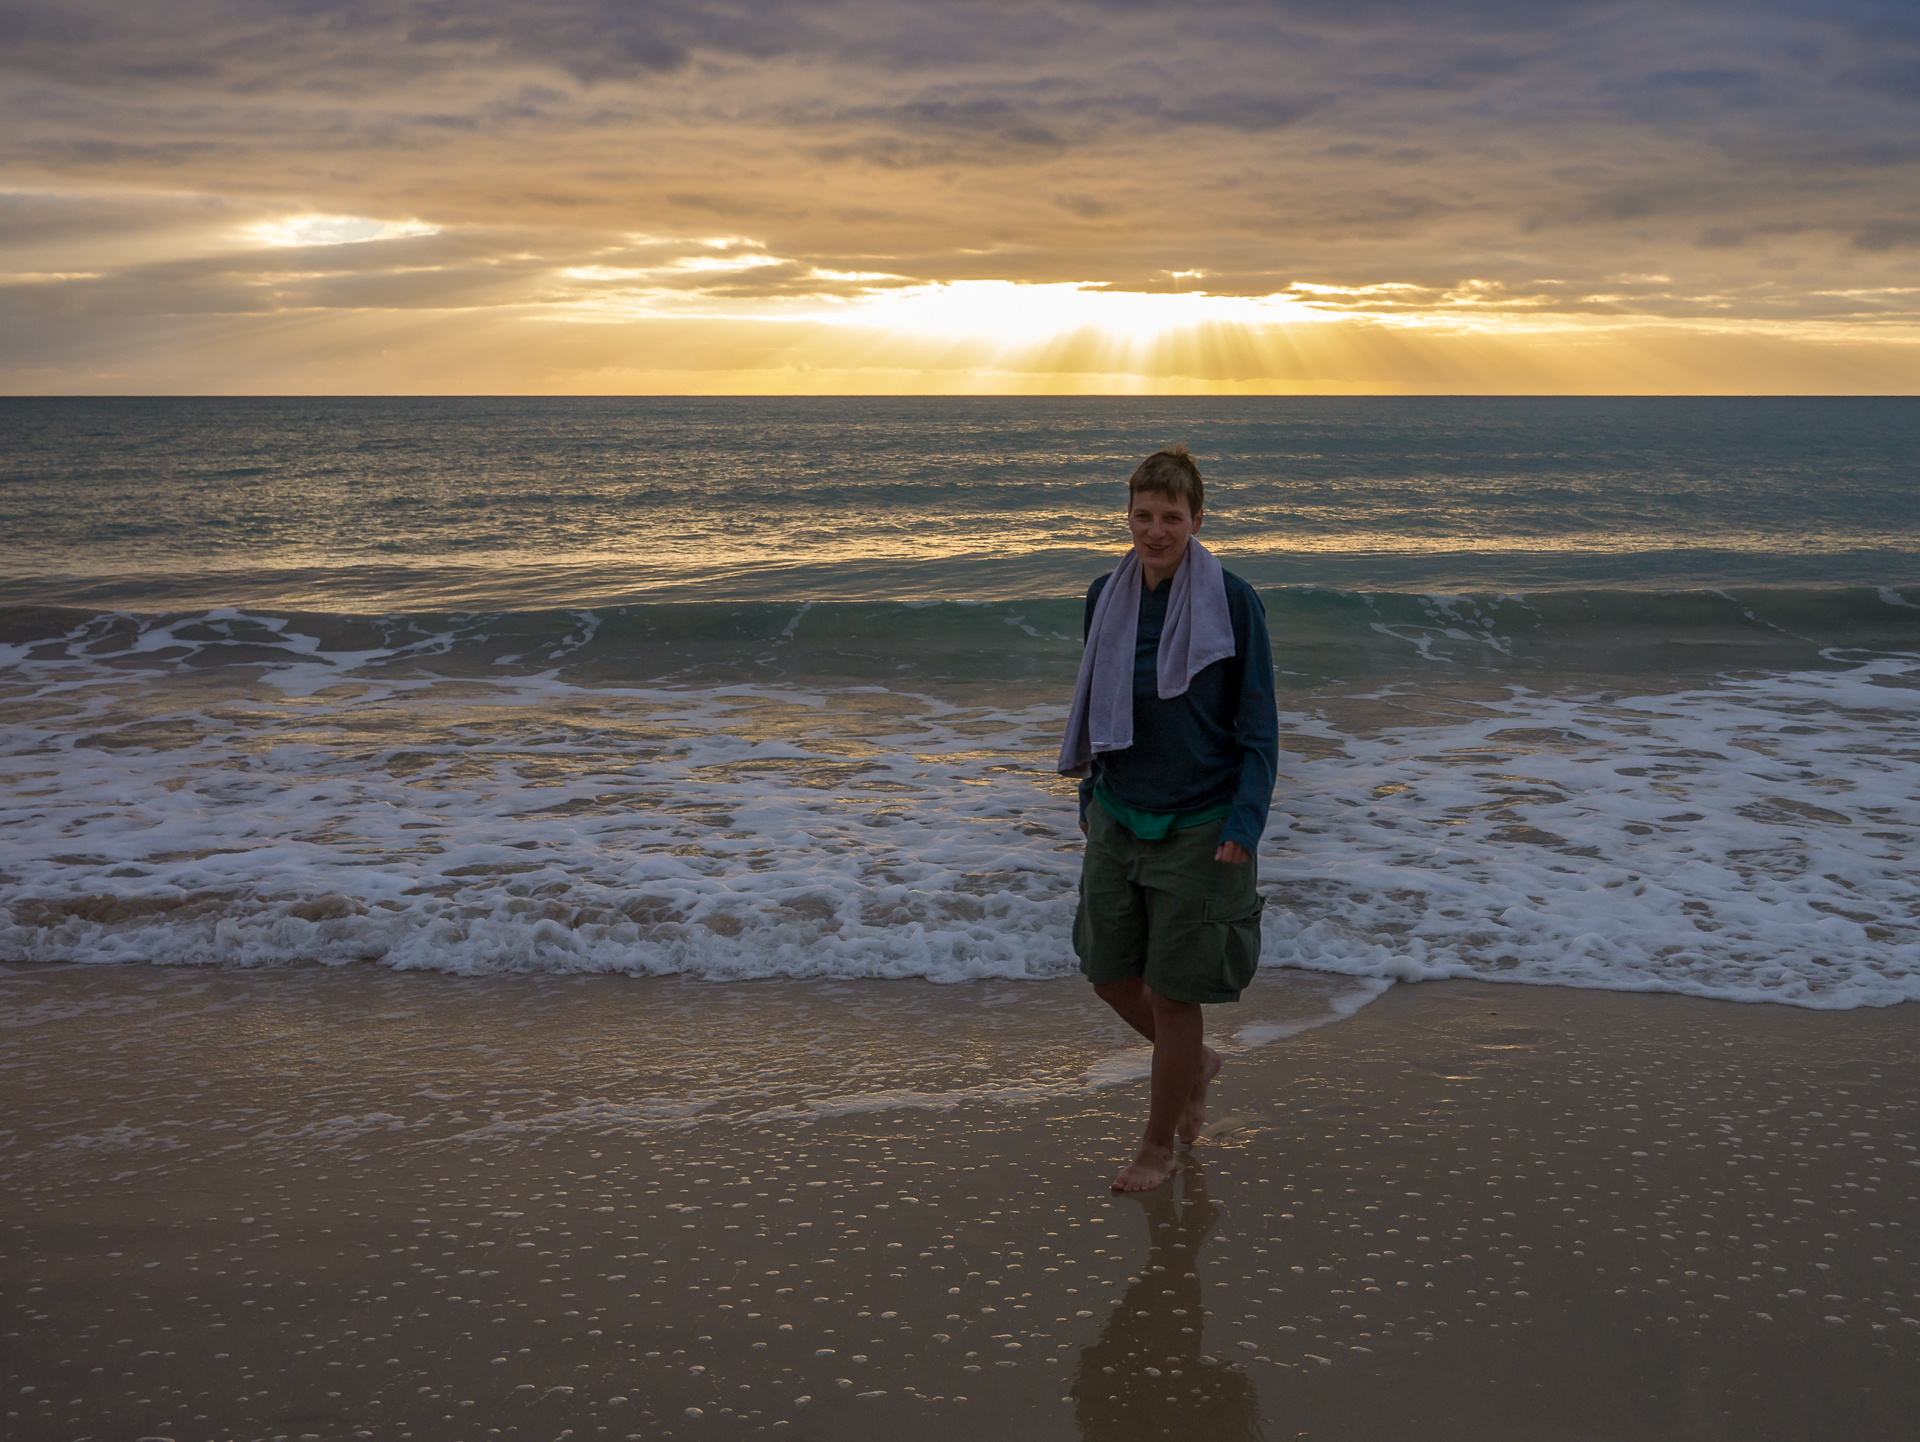
beach, sea, coast, sand, ocean, horizon, sunrise, sunset, sunlight, morning, shore, wave, summer, vacation, evening, bay, body of water, 2014, panasoniclumixg3, fuerteventura, lumixg20mmf17, wind wave